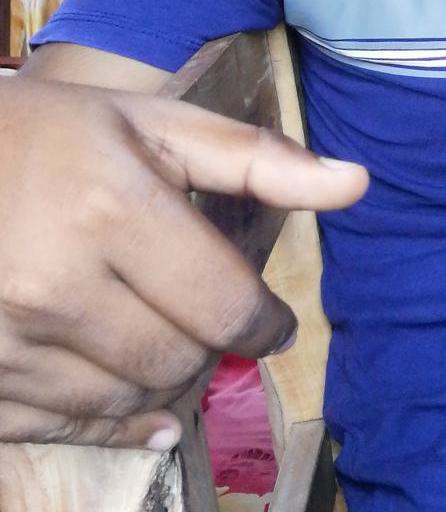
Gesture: no_gesture